The Laughing Monsters

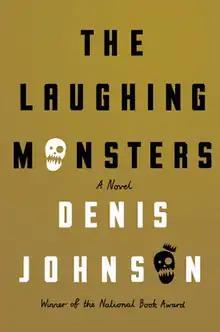
First edition cover

The Laughing Monsters is a spy novel by Denis Johnson published in 2014 by Farrar, Straus and Giroux.